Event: Nepal Earthquake
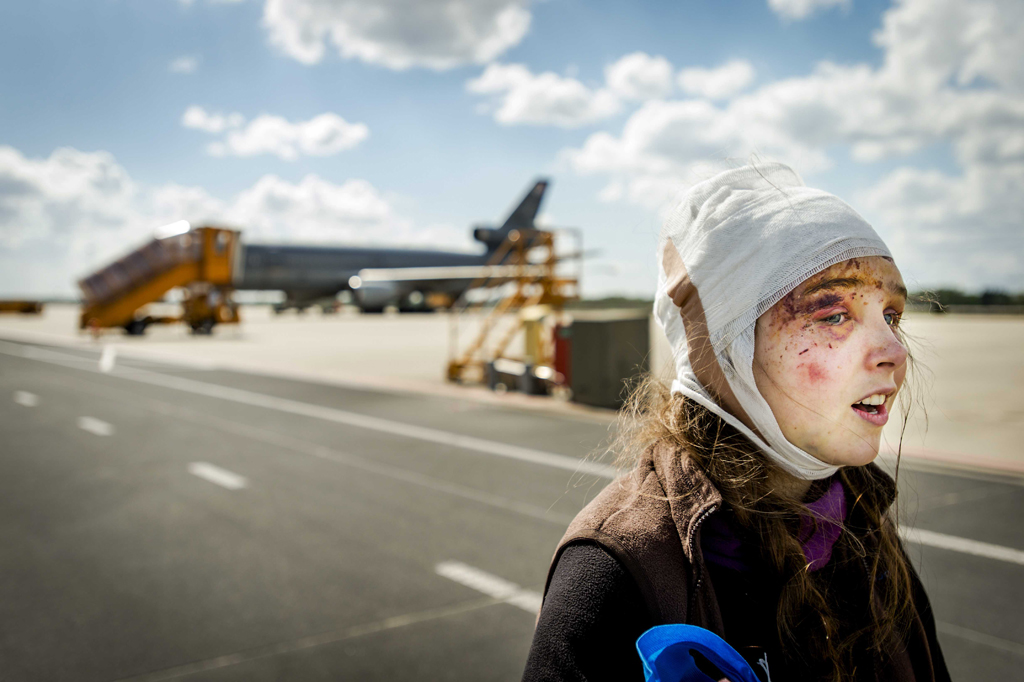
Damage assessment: damage